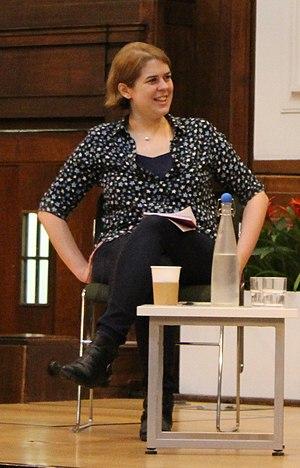
Helen Lewis est une journaliste anglaise, couramment Deputy Editor du New Statesman. [She no longer has this position and works for Atlantic] Elle a aussi écrit pour le The Guardian et a travaillé comme sous-éditrice pour le Daily Mail.